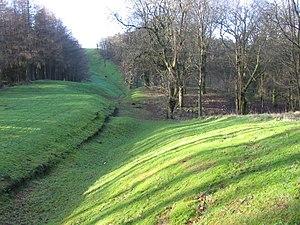
L'Écosse au temps de l'Empire romain couvre une période comprise entre l'arrivée des légions romaines en 71 et leur départ en 213. L'histoire de cette période est complexe : l'Empire romain a influencé l'Écosse à plus d'un titre ; pourtant l'occupation n'a jamais été totale ni continue. L'analyse et l'interprétation se compliquent d'autant que l'idée de peuple « Scots » et « d'Écosse » comme une entité distincte n'émerge que des siècles plus tard, avec la naissance du royaume d'Alba.
"L' architecture de l'Écosse à l'époque romaine comprend tous les bâtiments à l'intérieur des frontières modernes de l'Écosse, depuis l'arrivée des Romains dans le nord de la Grande-Bretagne au premier siècle avant notre ère jusqu'à leur départ au cinquième siècle. Bien que Ptolémée ait indiqué qu'il y avait 19 ""villes"" à Caledonia, au nord de la province romaine de Britannia, aucune preuve claire de peuplements urbains n'a été trouvée et il s'agissait probablement de forts de collines. Il existe des preuves de plus de 1 000 de ces forts, la plupart en dessous de la ligne Clyde - Forth, mais la majorité semble avoir été abandonnée à l'époque romaine. Il existe également des preuves de timoneries en pierre distinctes et de petits souterrains souterrains.